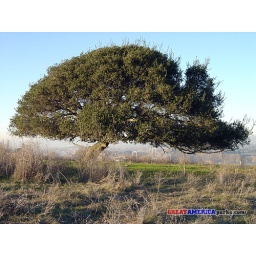
tree above bridge